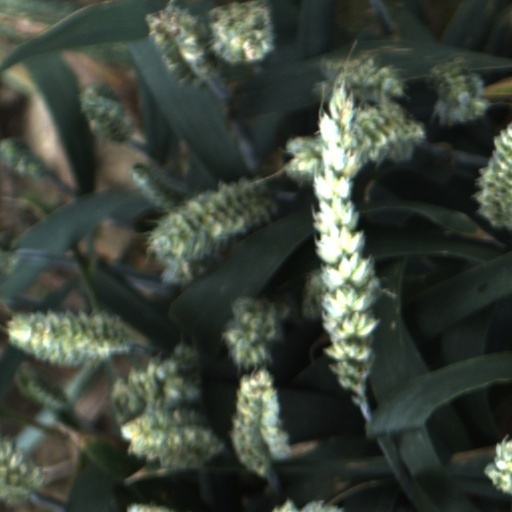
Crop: wheat